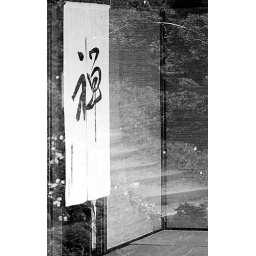
Reflections of stone steps and shaped trees. Lifted from a window in the main central building. Hakone Gardens, Saratoga.